2019 American Athletic Conference Football Championship Game

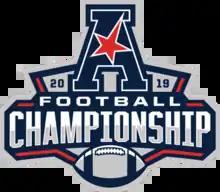

The 2019 American Athletic Conference Football Championship Game was a college football game played on December 7, 2019, at Liberty Bowl Memorial Stadium in Memphis, Tennessee, to determine the 2019 champion of the American Athletic Conference. The conference's 5th championship game featured the champion of its East Division, the Cincinnati Bearcats, against the West Division champion, the Memphis Tigers. The game was televised on ABC.